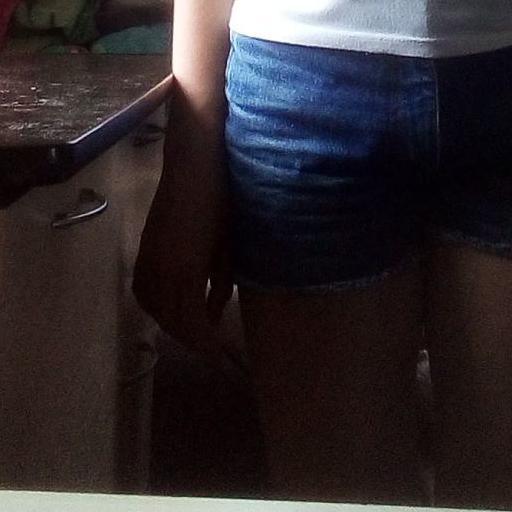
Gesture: no_gesture